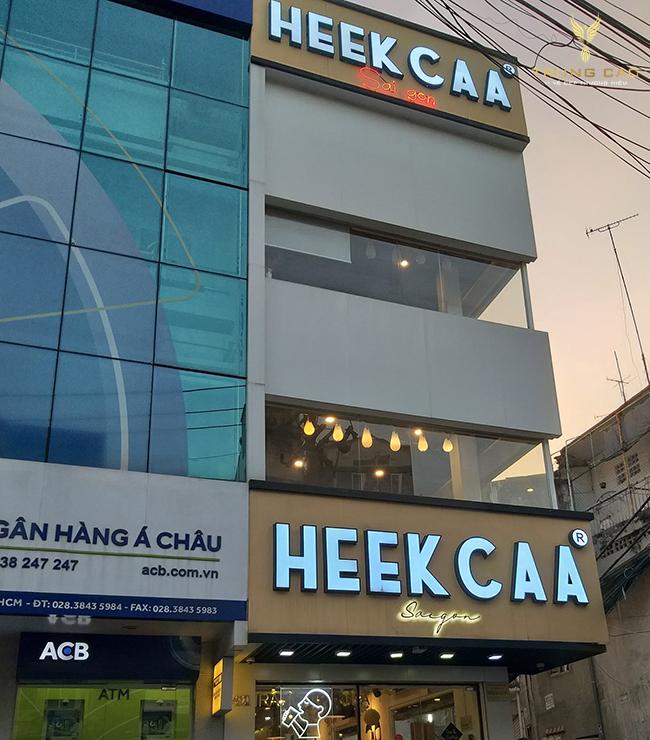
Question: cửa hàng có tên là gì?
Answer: cửa hàng có tên là heekcaa saigon